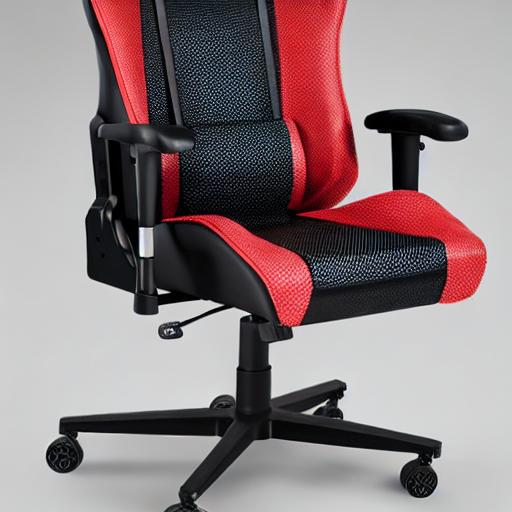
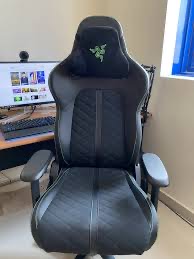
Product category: items_chair
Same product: no